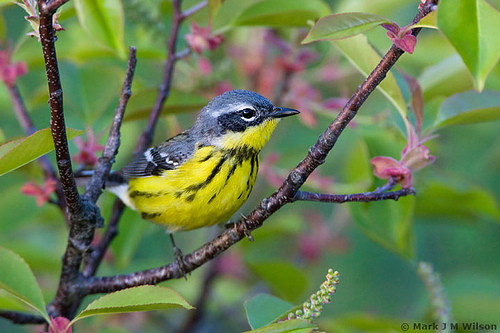
small bird with yellow belly feathers and blue tail and back feathersa small bird with a yellow and black belly and a grey back and head.
a small bird with a yellow and black striped breast, blue wings with black wingbars and white eyebrows.
the bird's underbelly is yellow while it's back and head are black.
this bird has ablue head, black cheek patch and yellow body with black stripes.
this yellow breasted bird has a black bill, dark grey crown, yellow throat, and black and white wing bars.
this particular bird has a belly that is yellow and black
this bird has wings that are blue and has a yellow belly
this particular bird has a belly that is yellow with black spotsa small bird with a yellow breast and a short black pointed beak.
Species: Magnolia Warbler